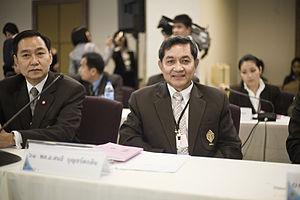
Le général Sonthi Boonyaratglin, né le 2 octobre 1946 à Pathum Thani, est un militaire thaïlandais commandant en chef de l'armée royale thaïlandaise. Il fut le premier musulman à obtenir ce poste dans une armée composée majoritairement de bouddhistes.